History of the Arizona Diamondbacks

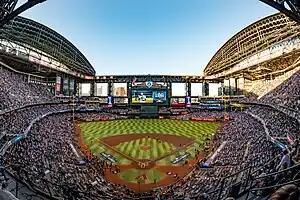
Chase Field hosted games 3, 4, and 5 of the 2023 World Series

The Diamondbacks' 2012 season was less fruitful. The team's collection of players could not match the level of success they had had the year prior. In June, Aaron Hill made history by becoming the first player to hit two cycles in one year during the modern era. He was the fourth to do so all time, joining the ranks of John Reilly, Babe Herman, and Tip O'Neill. He was also the fastest to do so, accomplishing this feat within 2 weeks. In July, Daniel Hudson had season-ending Tommy John surgery, and in August Stephen Drew was traded to the Oakland A's. In the off season the D-backs traded star Chris Young to the A's and acquired closer Heath Bell from the Miami Marlins. The 2012 season did introduce new stars such as Wade Miley and Chris Johnson. Miley was a rookie who led the team in wins and strike outs, and also broke the franchise record for most wins by a rookie, while Johnson was acquired in a trade with the Houston Astros and hit 5 home runs including a grand slam in his first 10 games.